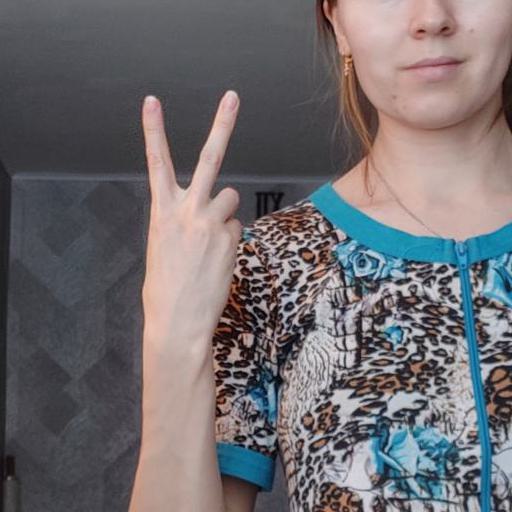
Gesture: peace_inverted